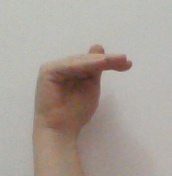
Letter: khaa